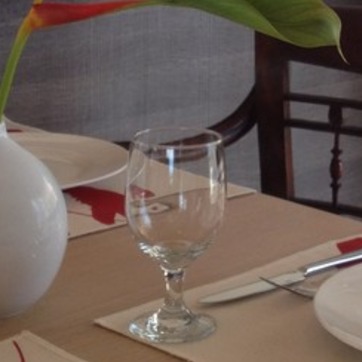
Material: glass